Military Academy of Modena

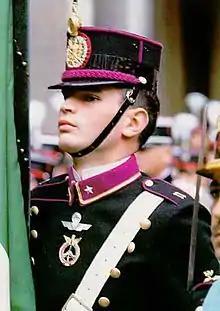
Student of the academy in historical uniform

The Student Regiment, also led by a Colonel, has three battalions of students, a majority section, a training section and a Command Office.